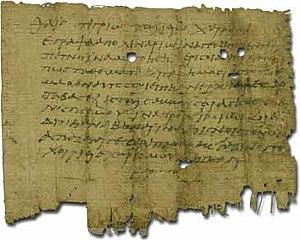
La feuille de papyrus, appelée plus simplement le papyrus, est un support d'écriture obtenu grâce à la transformation des tiges d’une plante, appelée également papyrus. Son invention remonte à près de 5 000 ans. Il était utilisé en Égypte et autour de la mer Méditerranée.
Les papyrus d'Oxyrhynque sont un ensemble de papyrus grecs anciens trouvés sur le site d'Oxyrhynque en Égypte.
Oxyrhynque est le nom francisé d'Oxyrhynchos ou Oxyrhinchus de la ville antique de Ouab Sep-meri sur la rive ouest du Nil, à environ cent soixante kilomètres au sud du Caire. Cette ville s'appelle aujourd'hui El-Behneseh, et doit sa célébrité aux nombreux papyrus qu'on y découvrit.